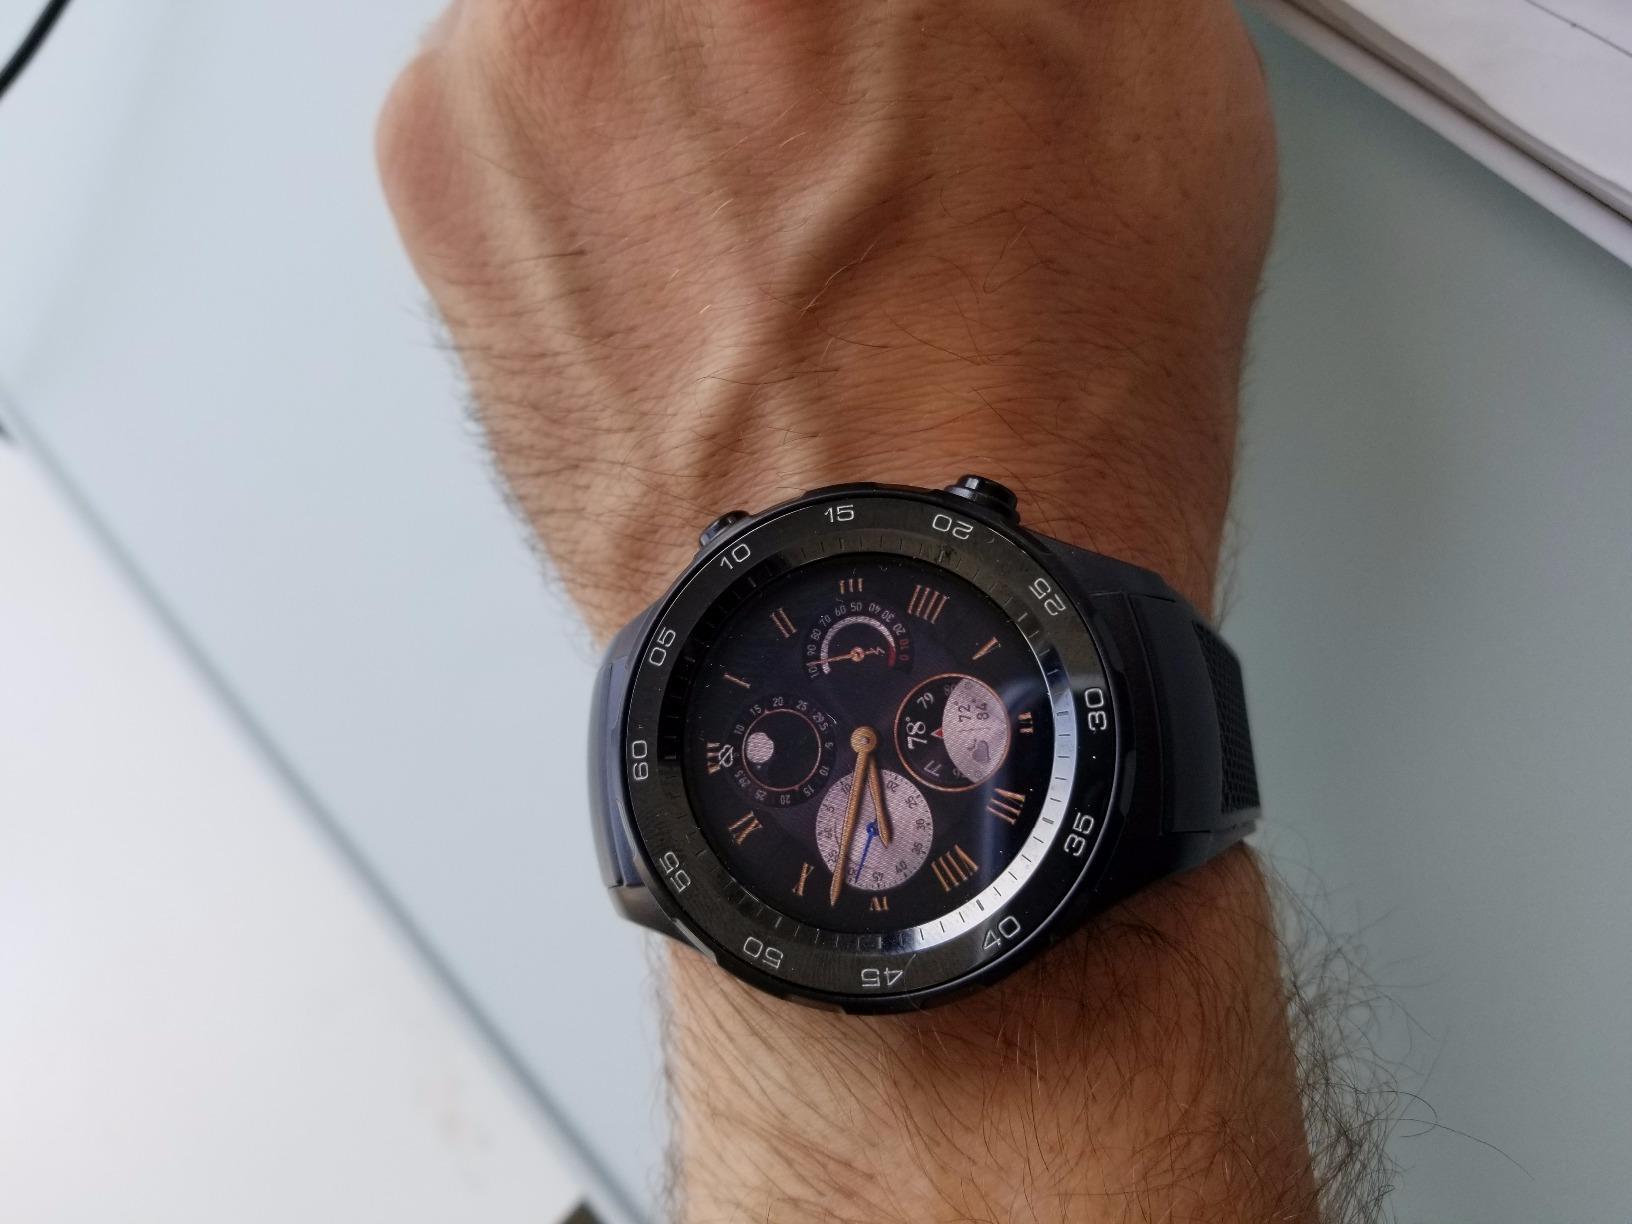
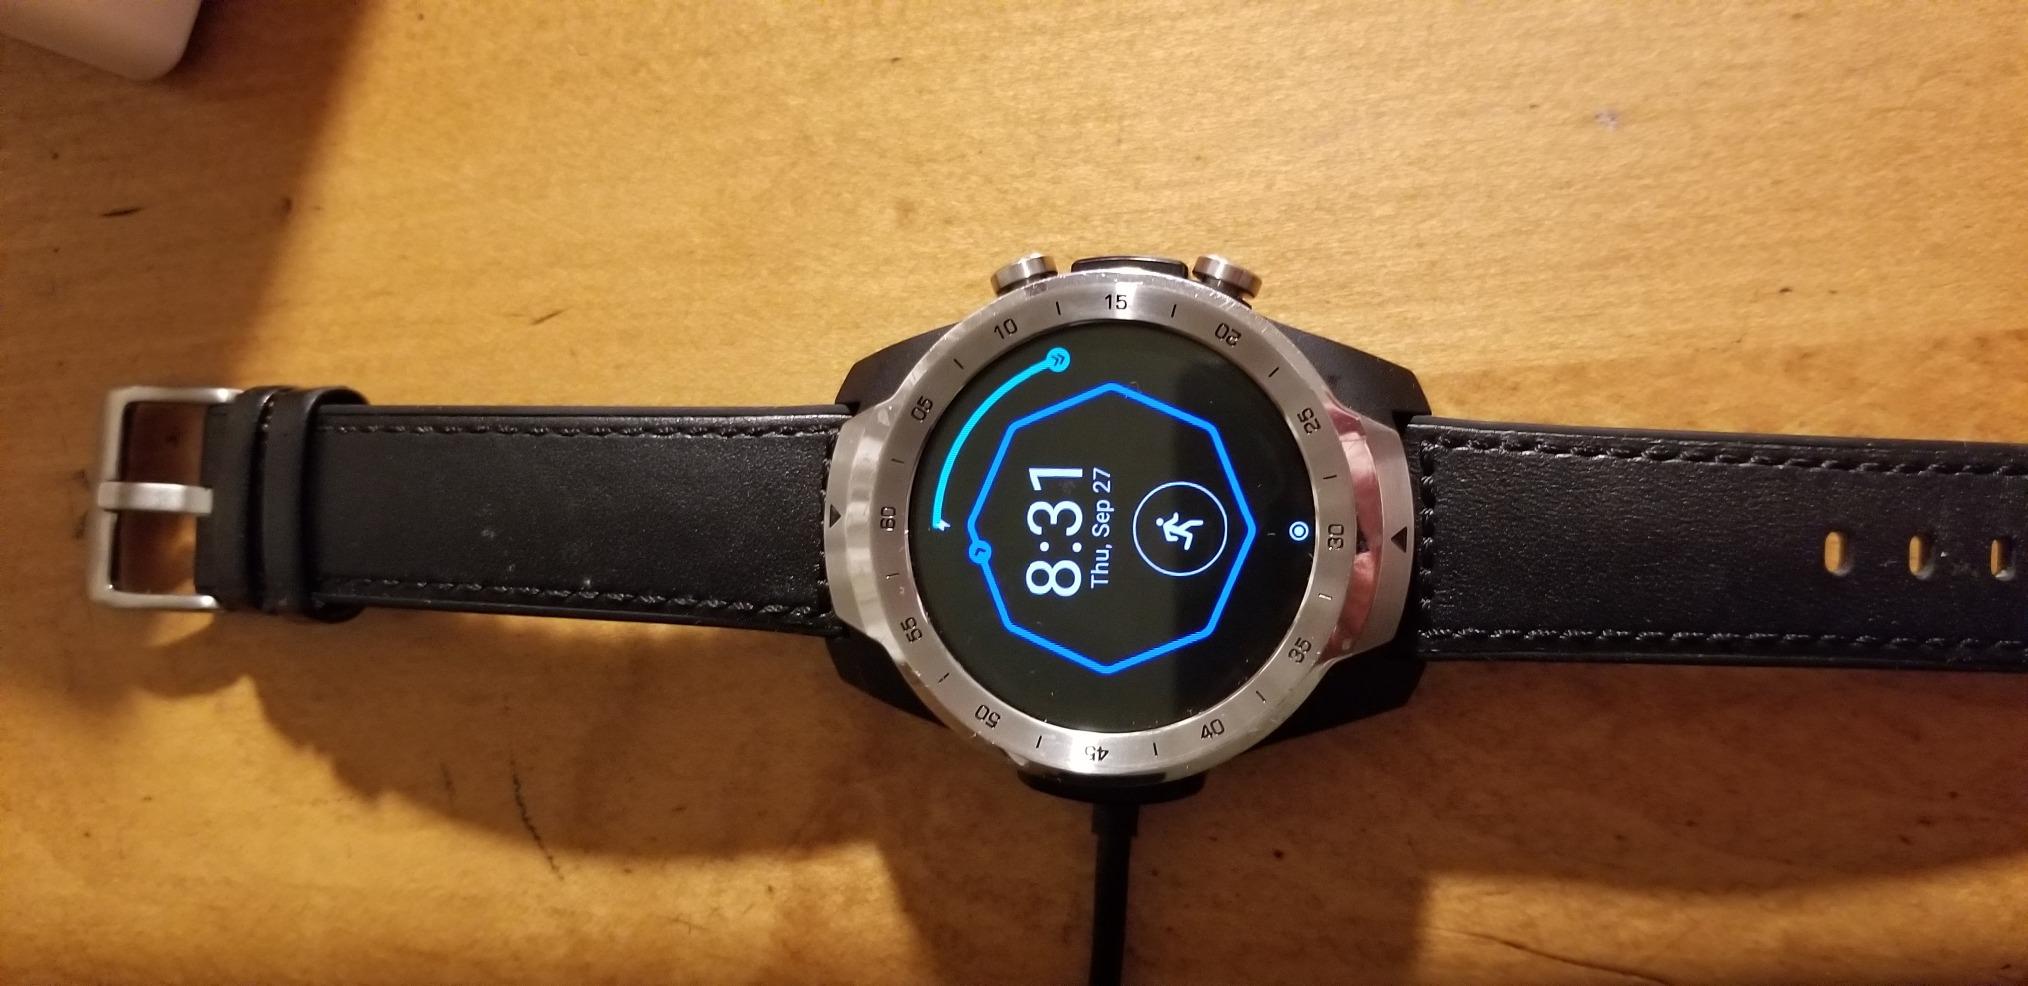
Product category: smartwatch
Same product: no